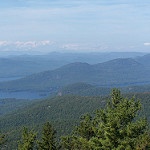
Label: mountain